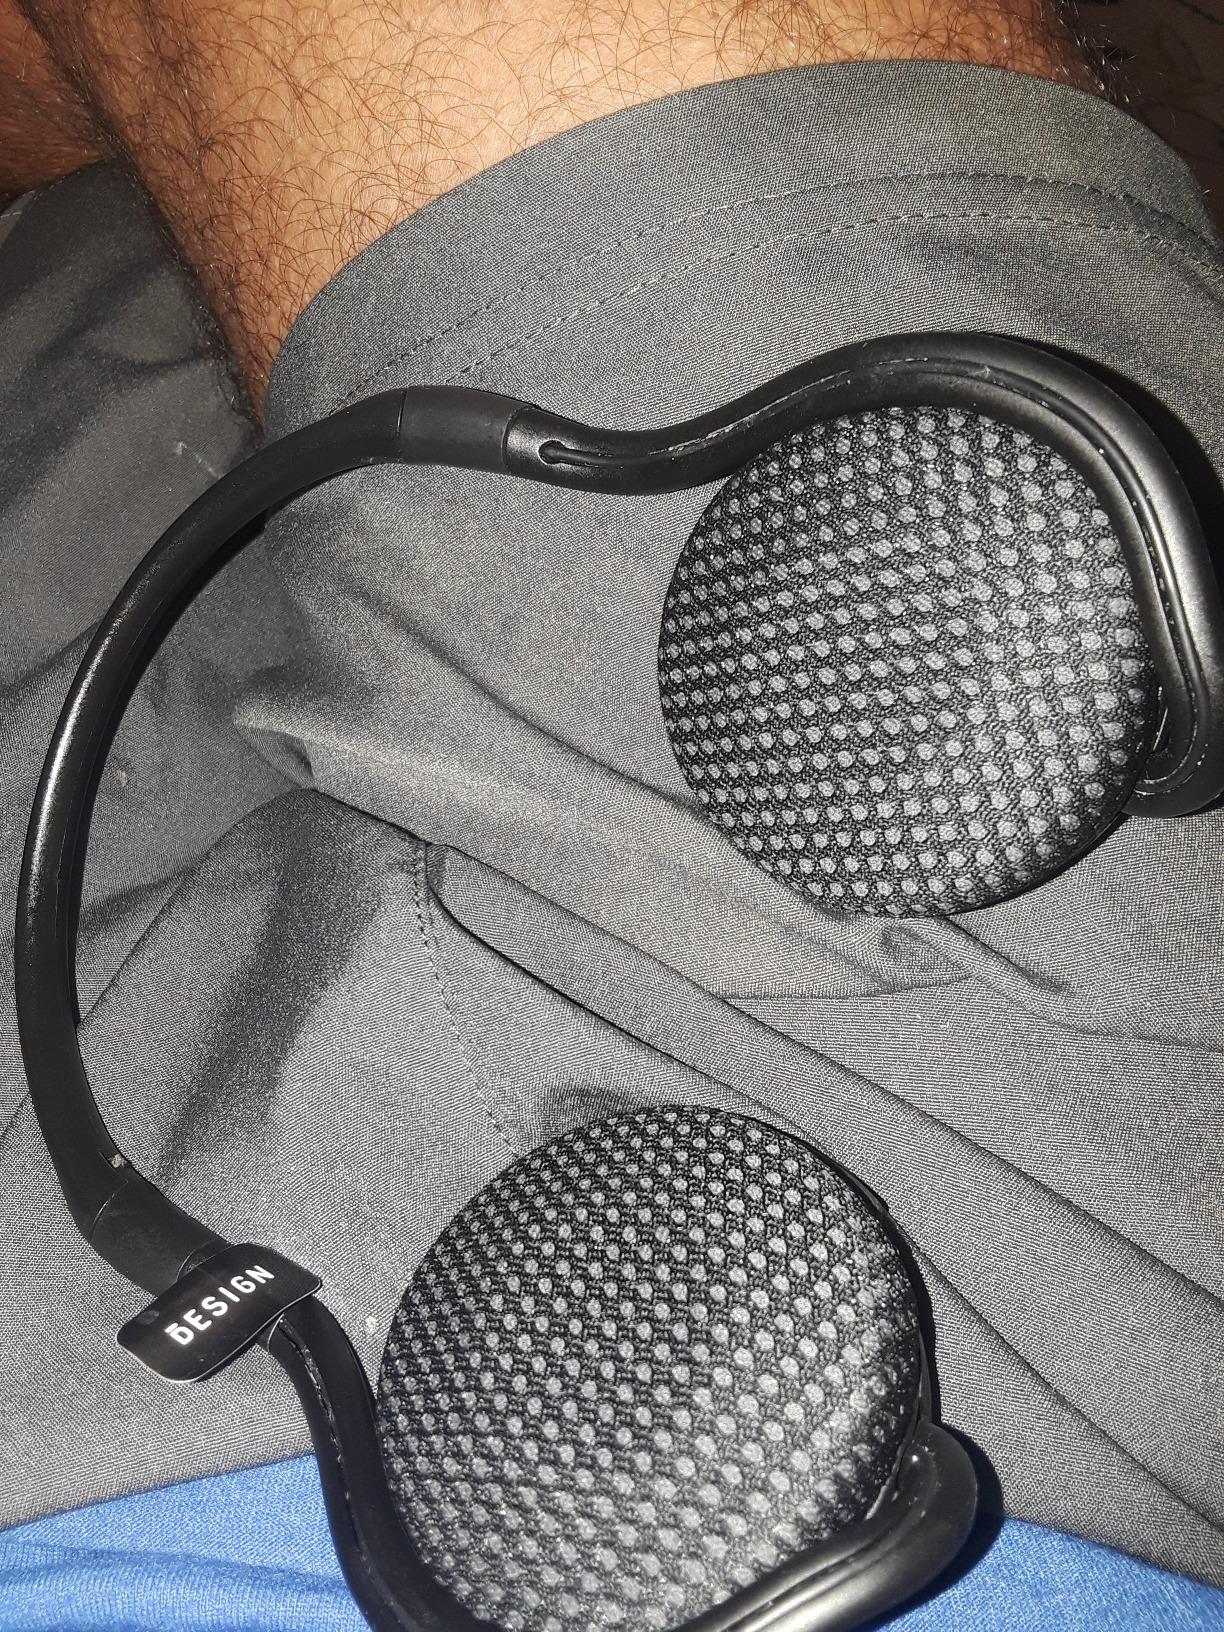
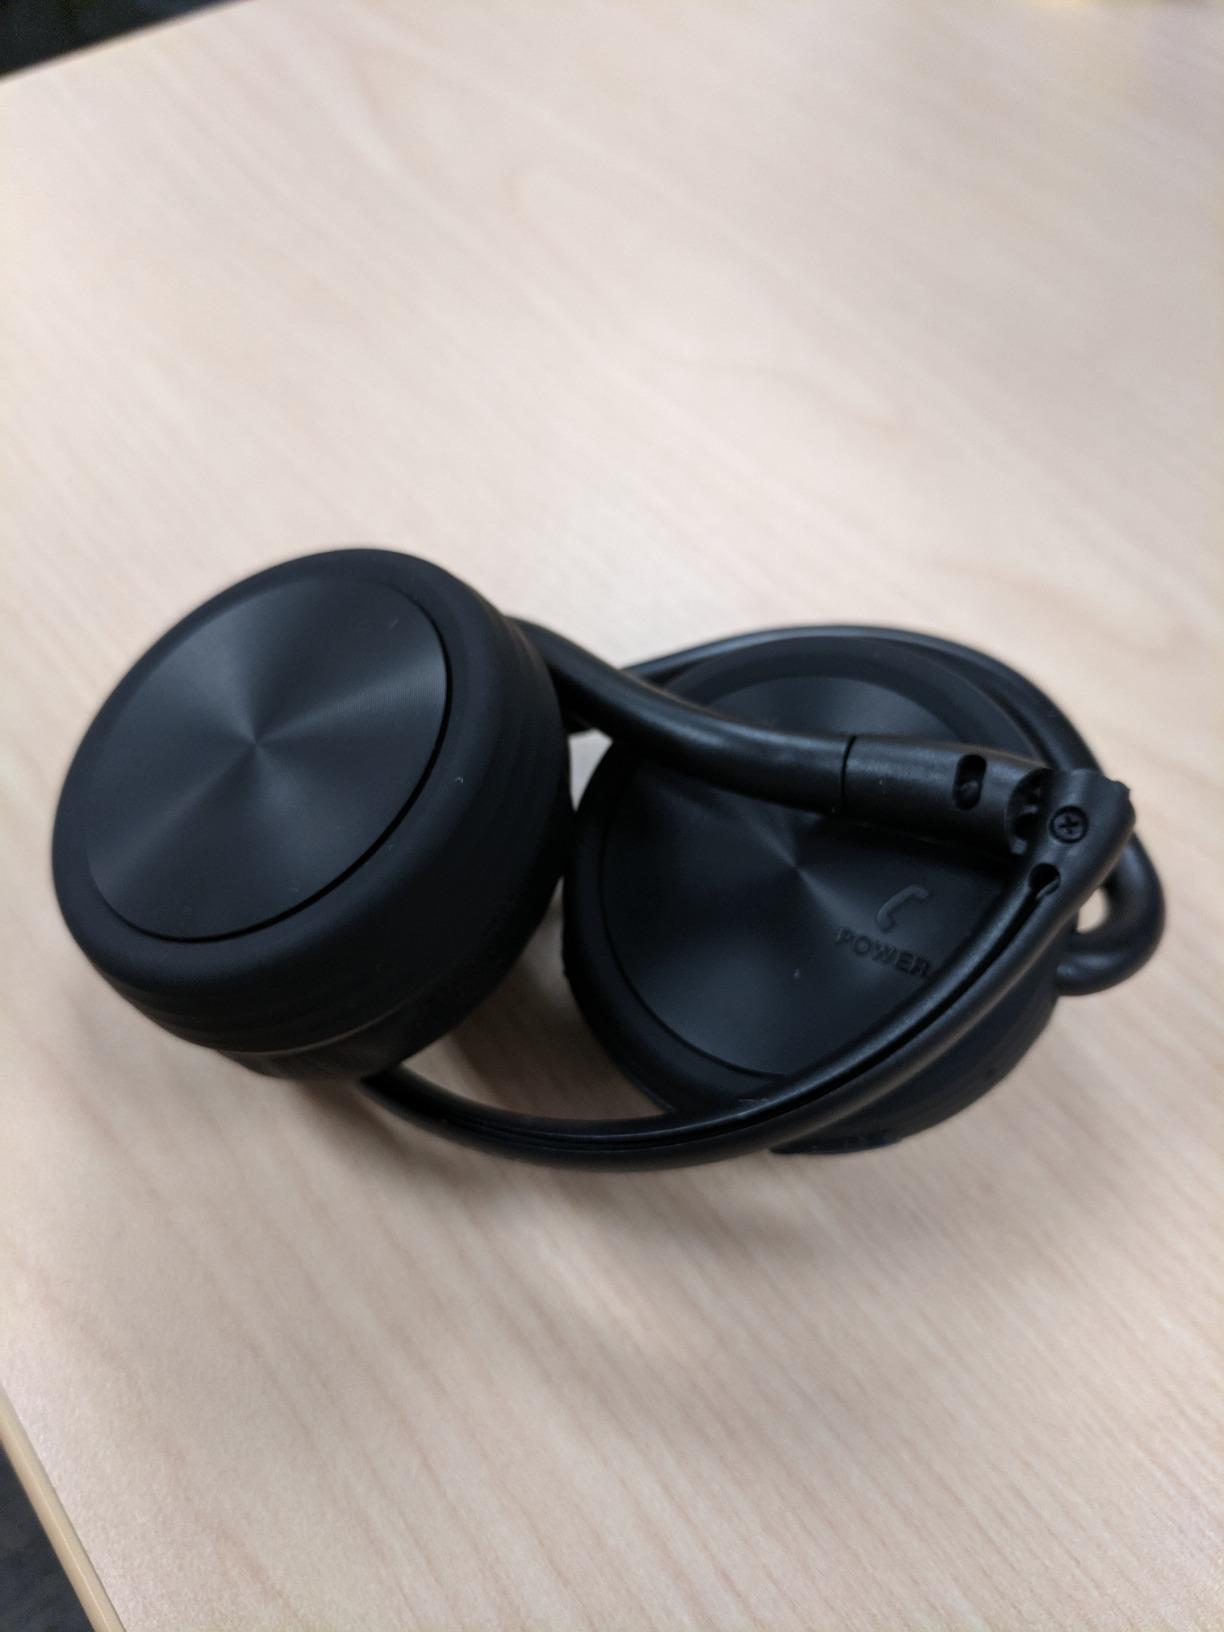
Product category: headphones
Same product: yes